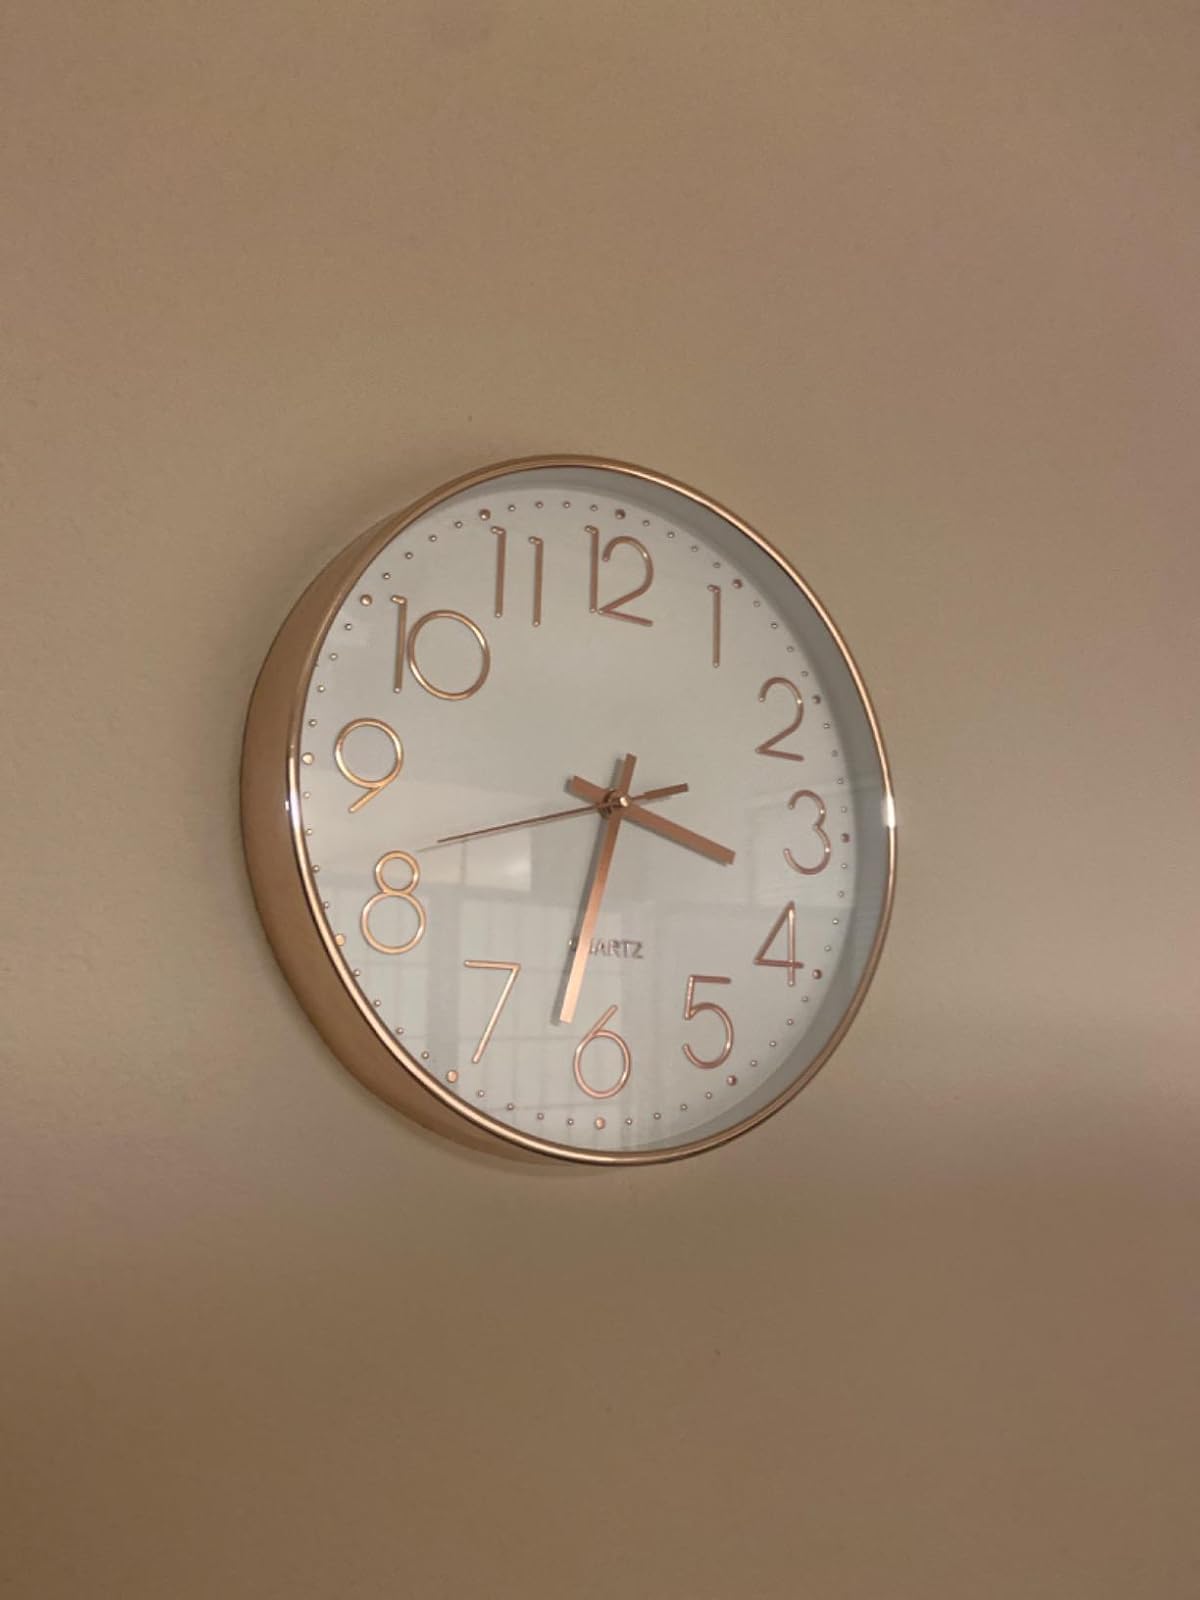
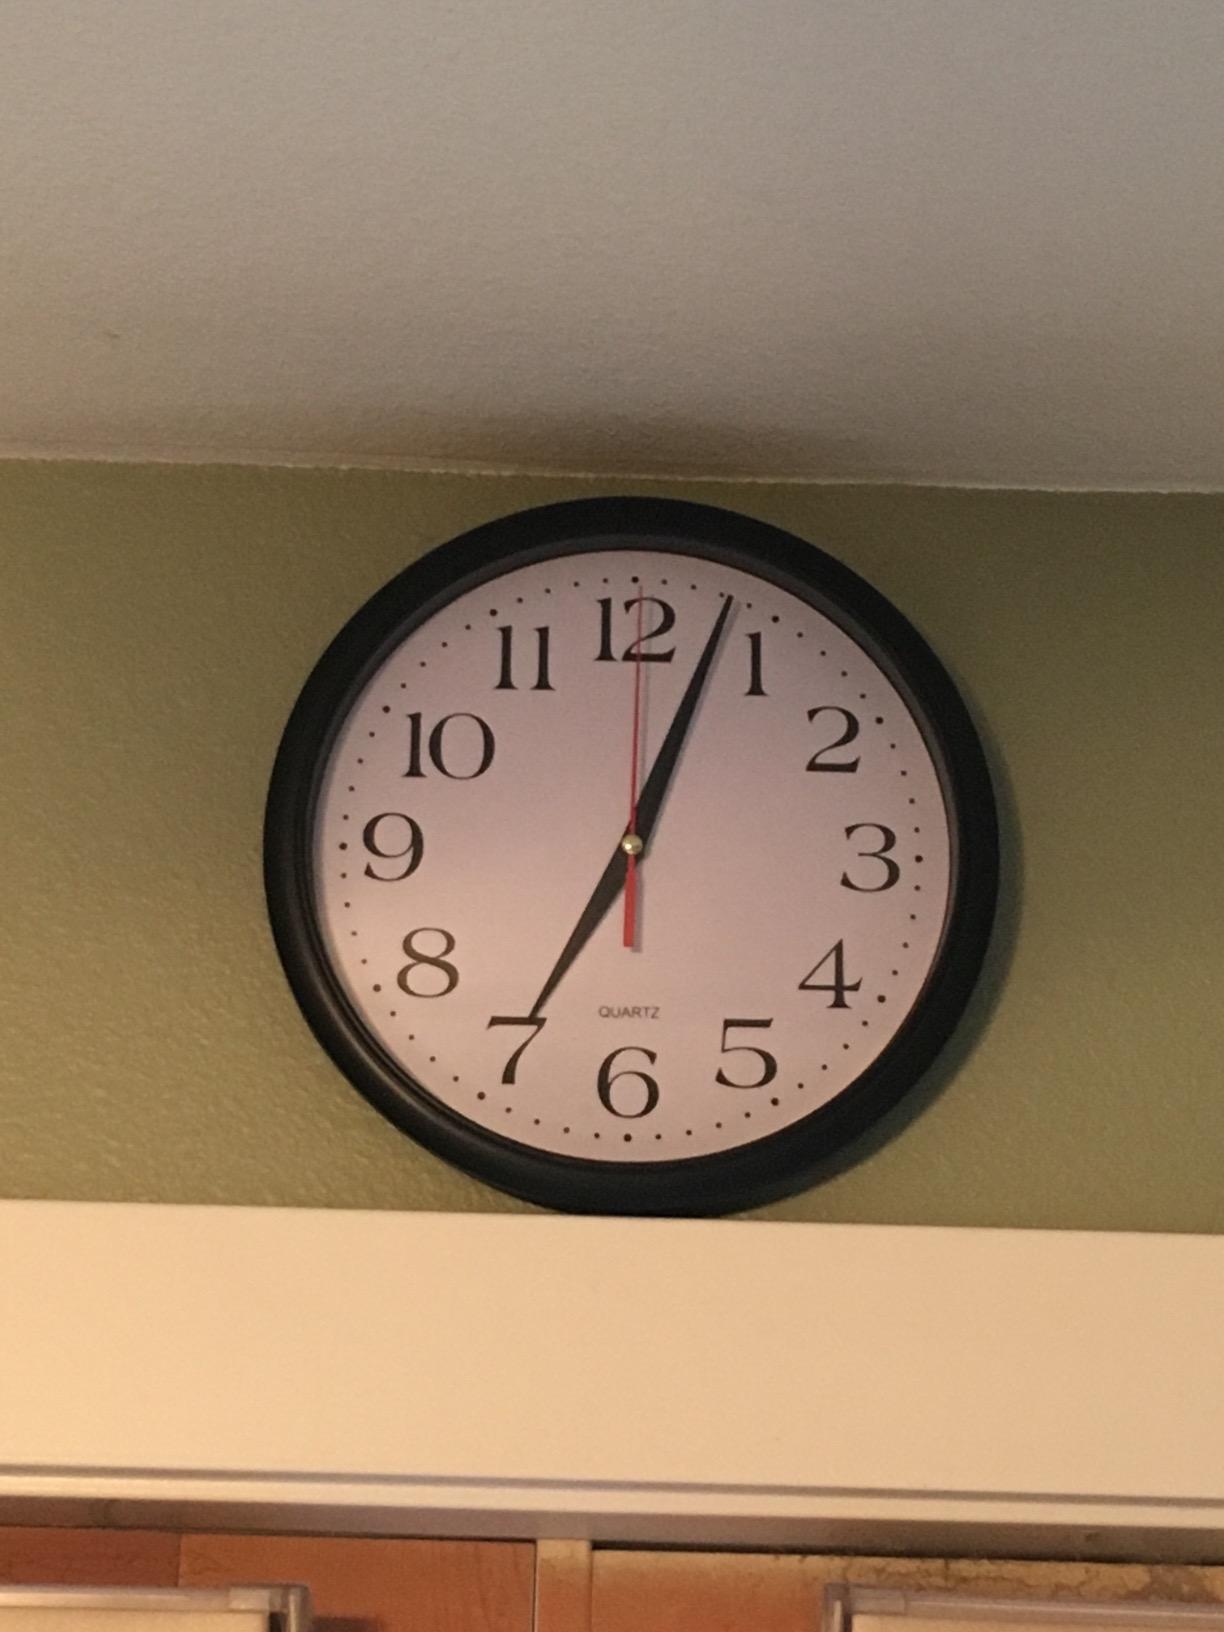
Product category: clock
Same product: no